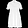
Label: Dress